John Warren Davis (judge)

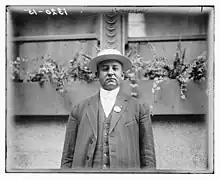

In March 1939, Davis was indicted by a federal grand jury on charges of conspiracy to obstruct justice and defraud the United States, stemming from an allegation that he was bribed by the famous film producer William Fox. Fox pleaded guilty on March 28, 1939, prompting Davis to step down from the bench two weeks thereafter. Davis and a co-conspirator were tried twice by United States Attorney Francis Biddle, each trial resulting in a hung jury.